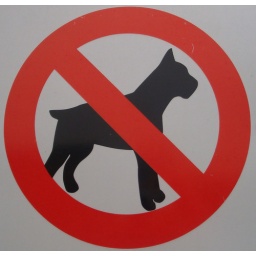
the sign outside by the football field that says NO dogs allowed